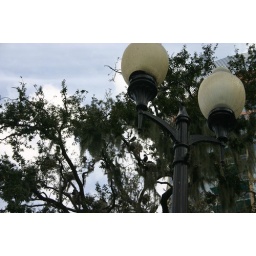
birds in trees